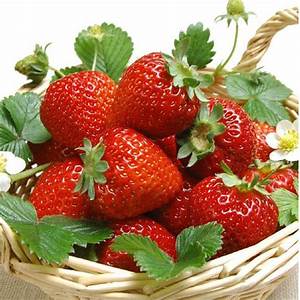
Label: Strawberry